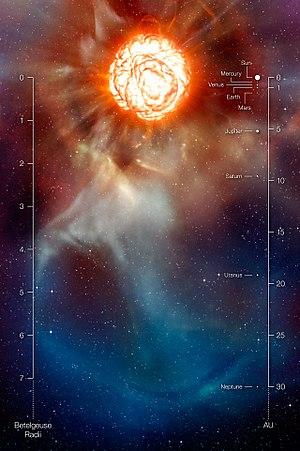
Bételgeuse est une étoile variable semi-régulière de type supergéante rouge, dans la constellation d’Orion, située à une distance très difficile à établir. En 2008 un article propose la distance de 197 ± 45 pc, mais elle fut définie à 427 années-lumière pendant les décennies précédentes. En 2013, le télescope spatial Herschel estime que Bételgeuse pourrait approcher la distance de 500 années-lumière.